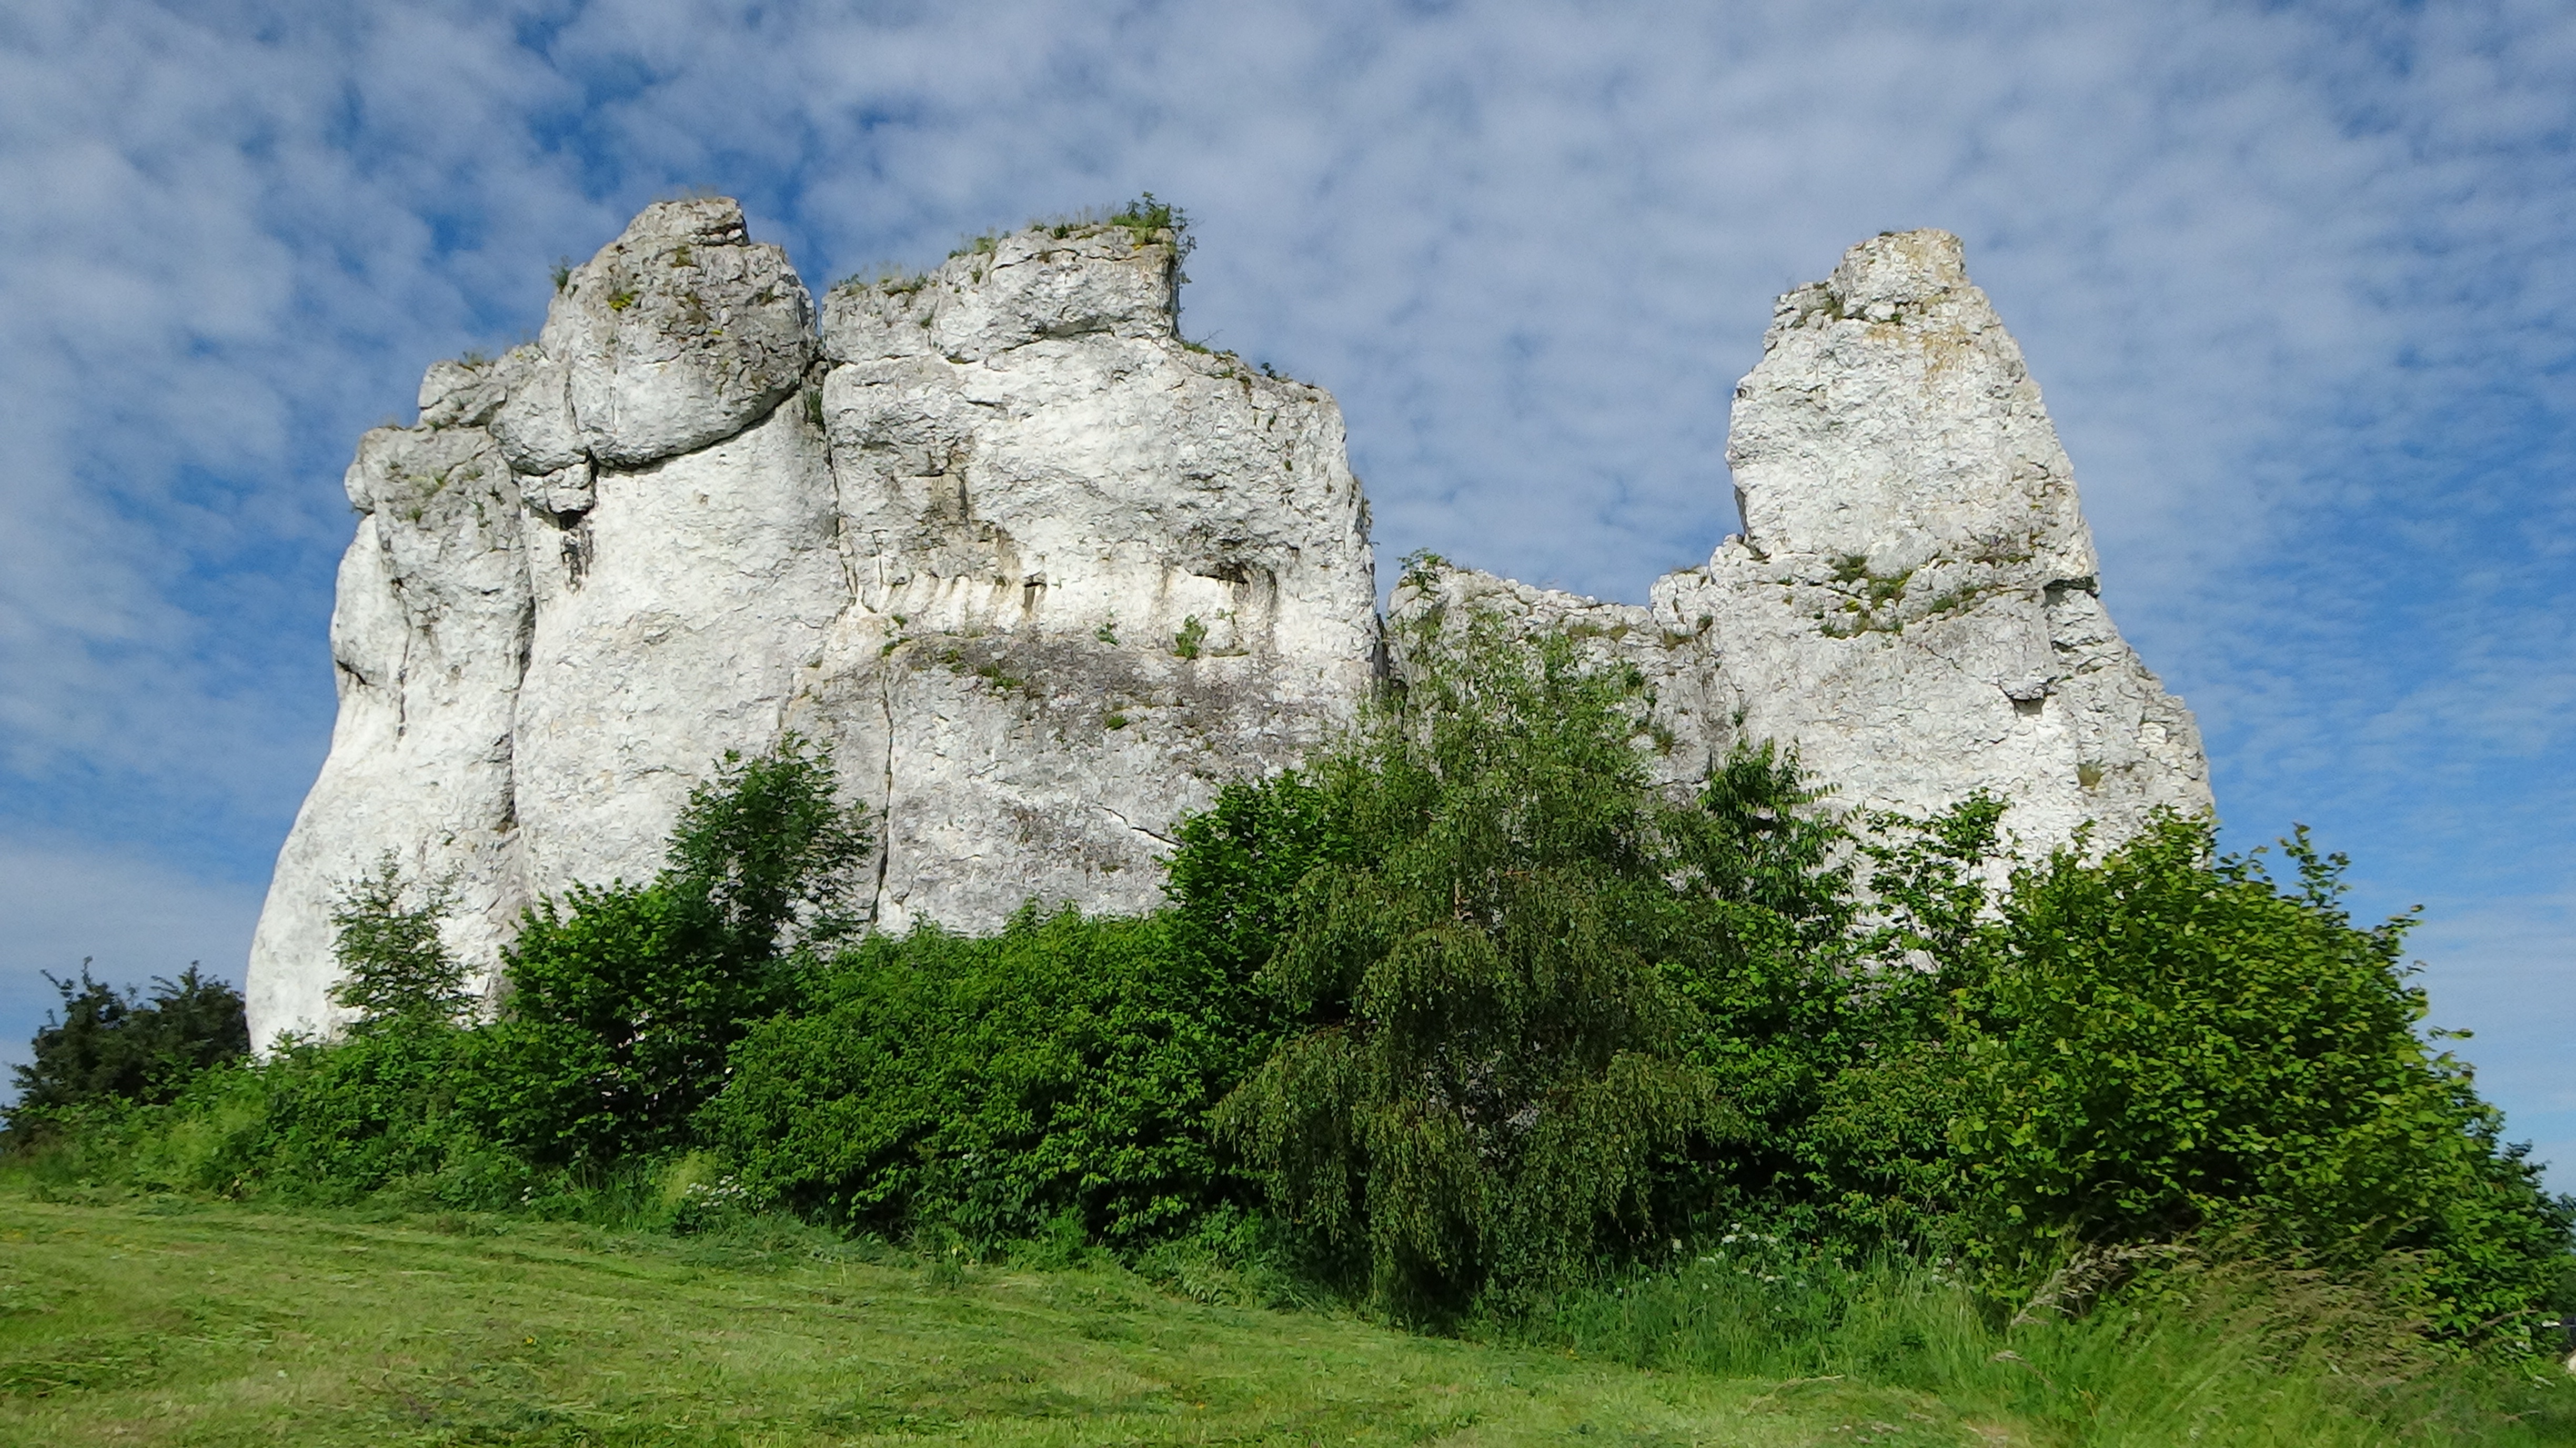
landscape, nature, rock, mountain, hill, building, chateau, mountain range, formation, cliff, castle, fortification, tourism, terrain, rocks, ruins, badlands, monastery, poland, plateau, rural area, limestones, jura krakowsko czestochowa, mountainous landforms